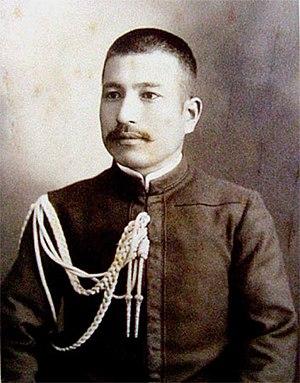
Akiyama Saneyuki est un vice-amiral de la marine impériale japonaise connu pour être l'un des stratèges de la bataille de Tsushima durant la guerre russo-japonaise. Le général Akiyama Yoshifuru est son frère aîné et la femme politique Hisako Ōishi est sa petite-fille.